1518!

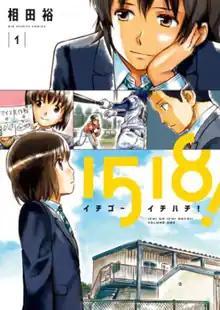
Manga volume 1 cover

is a Japanese manga series written and illustrated by Yu Aida. It was serialized in Shogakukan's manga magazine "Weekly Big Comic Spirits" from August 2014 to March 2019.